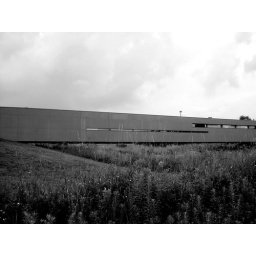
bridge house in ann arbor